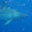
Label: shark